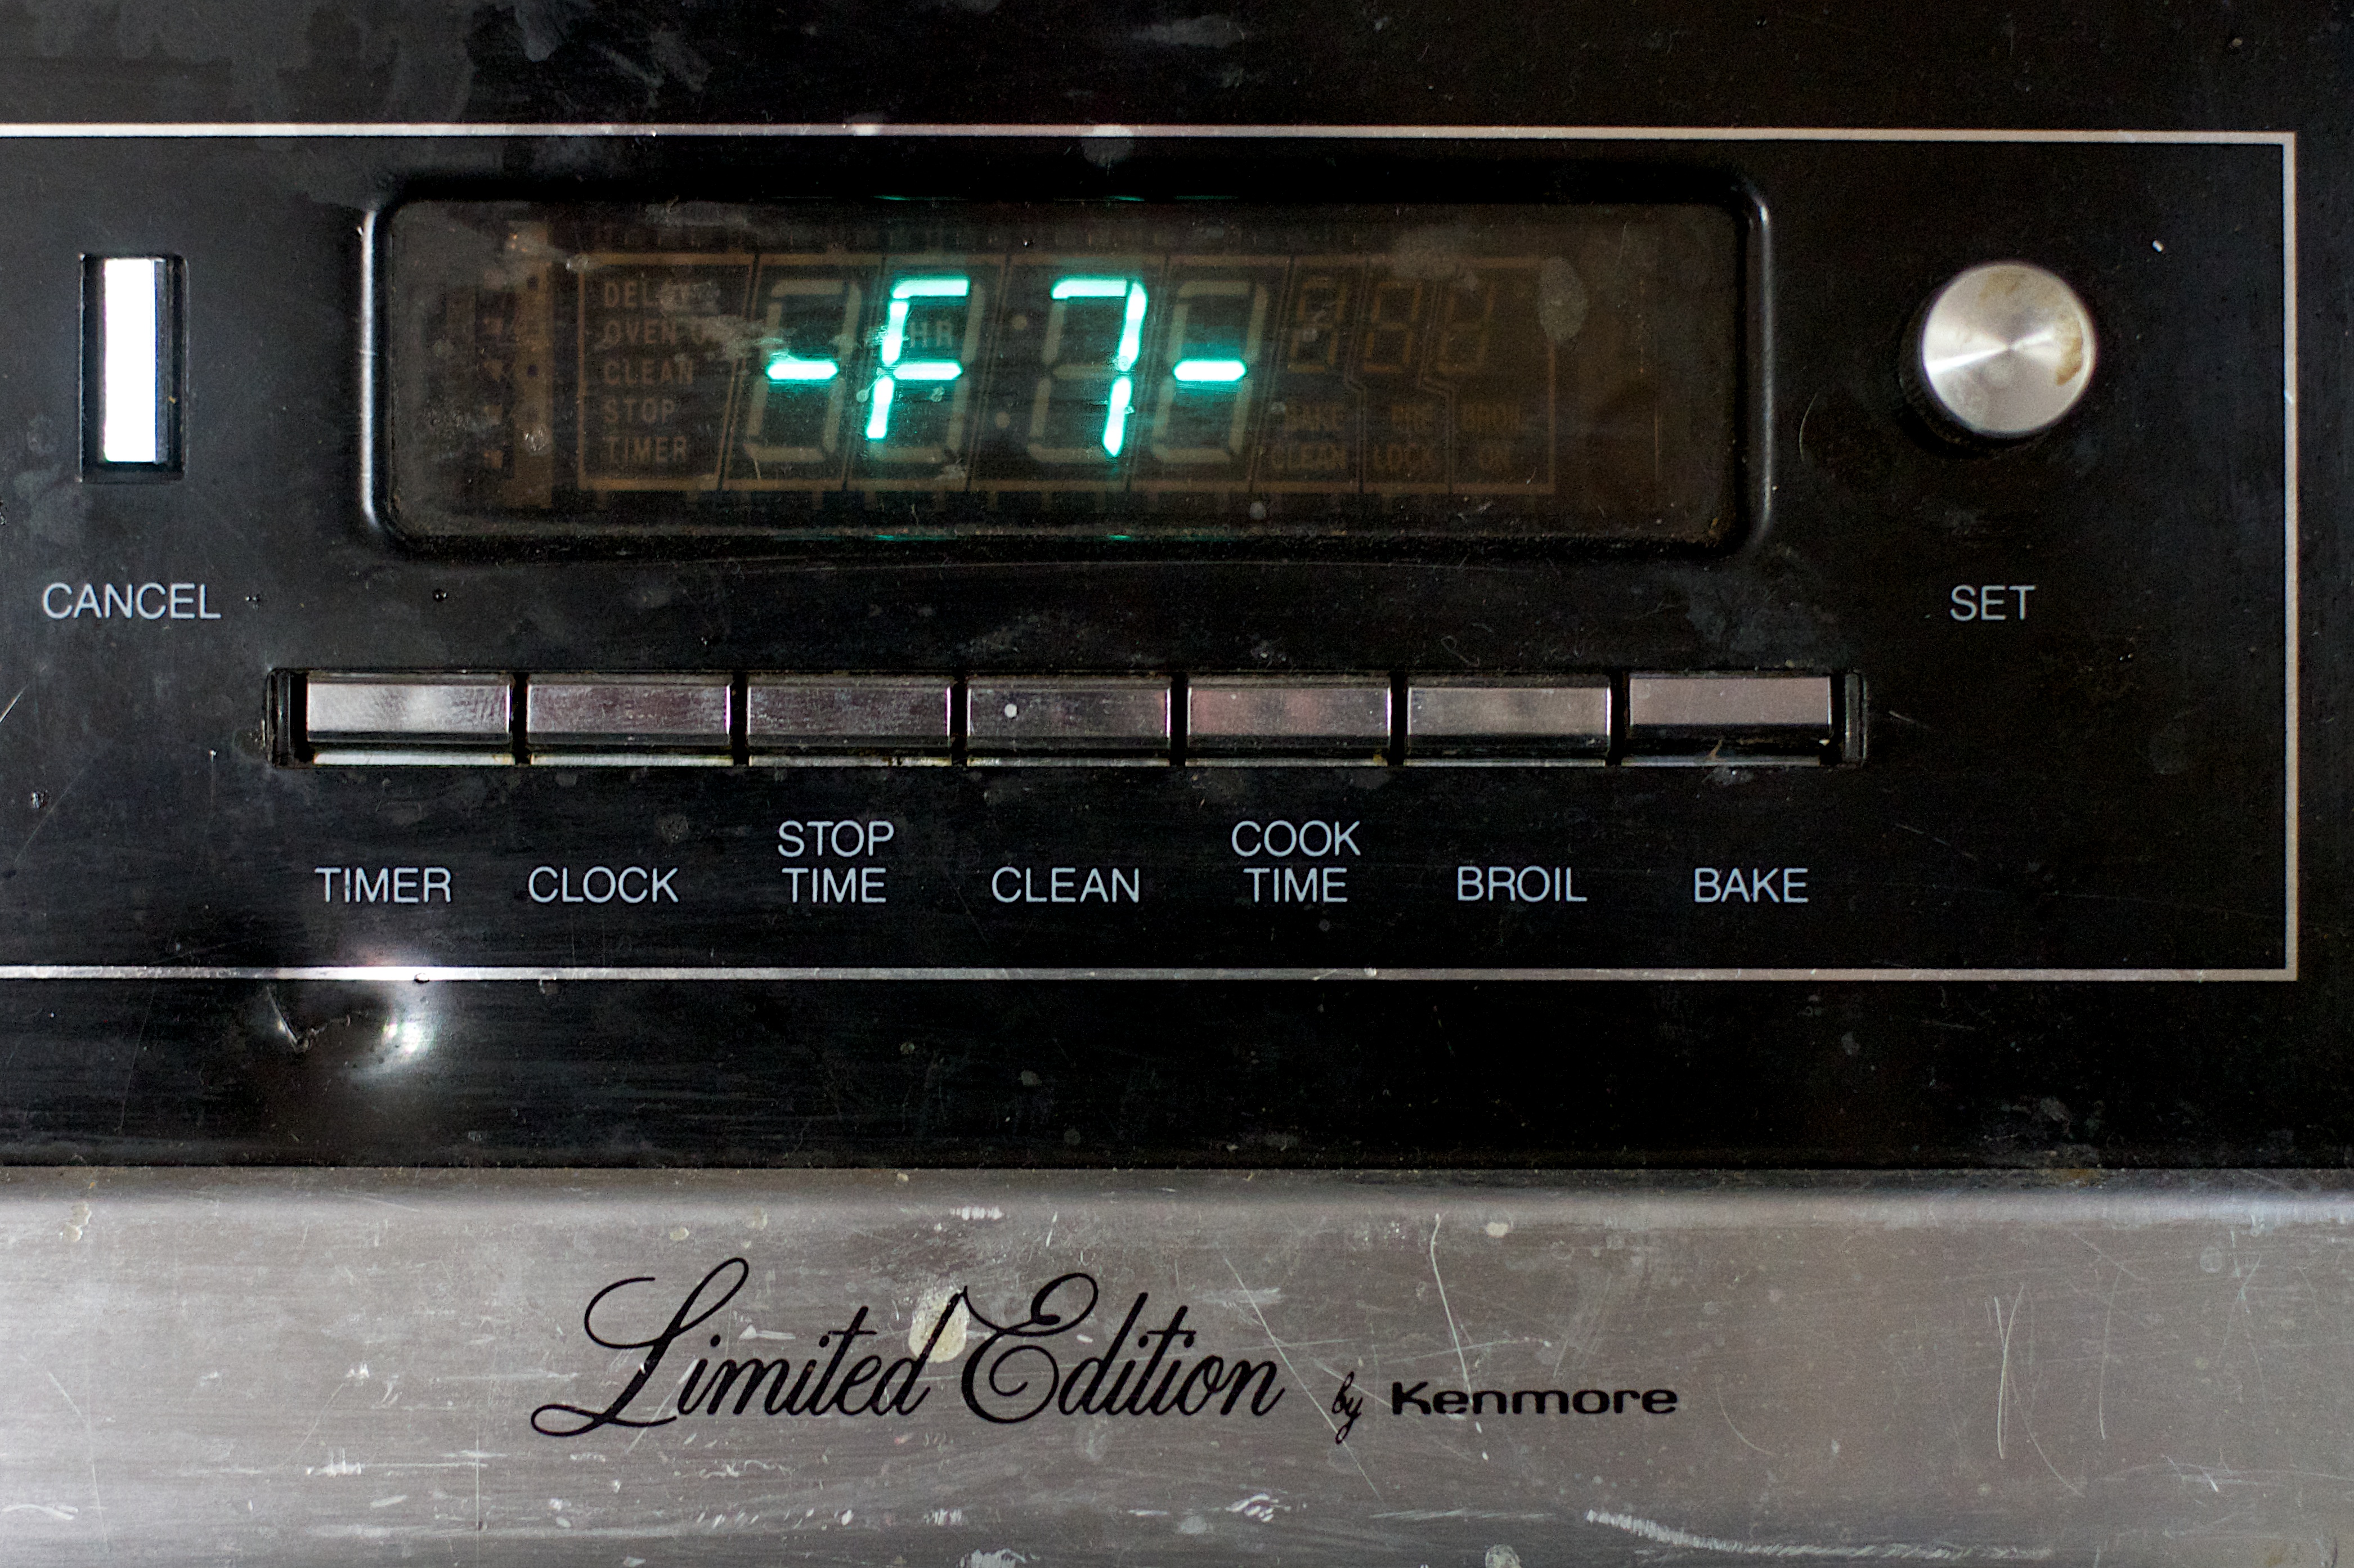
technology, radio, electronics, oven, radio receiver, electronic device, communication device, compact disc, cassette deck